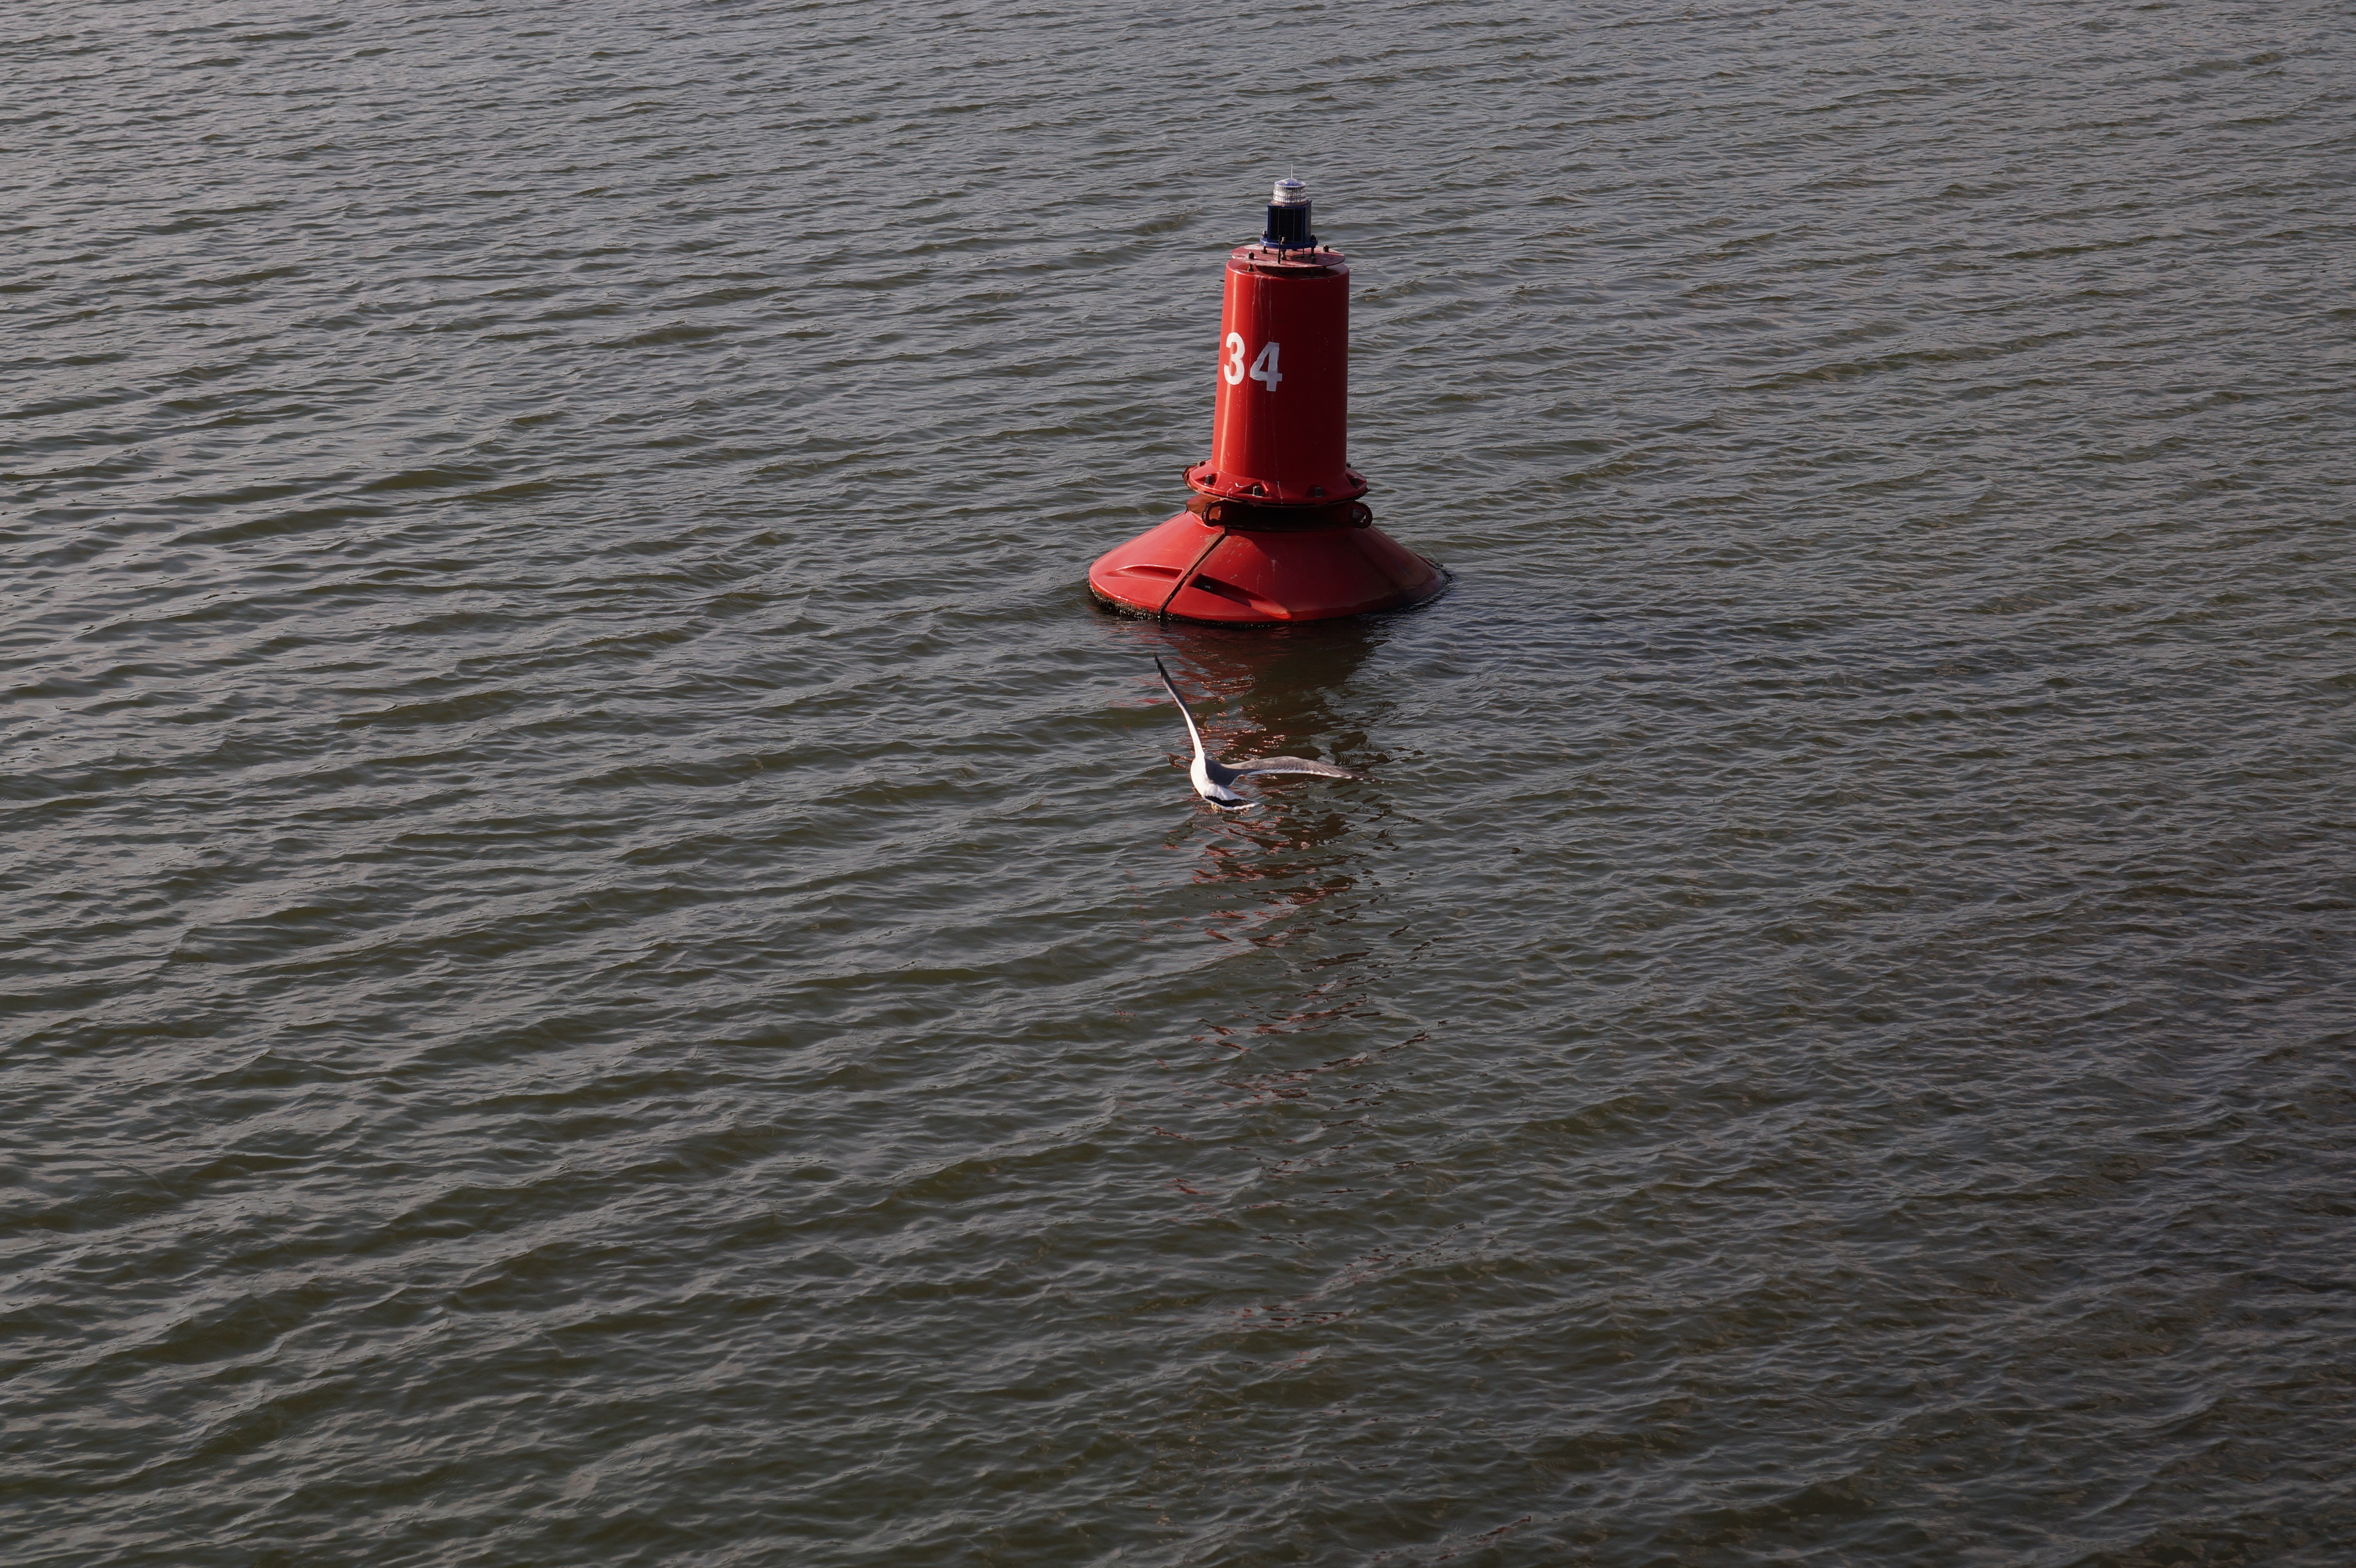
sea, water, nature, bird, river, seagull, reflection, tower, duck, water bird